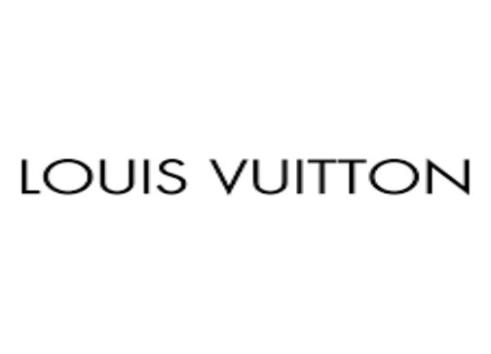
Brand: louis vuitton-1
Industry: Clothes